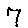
Label: 7